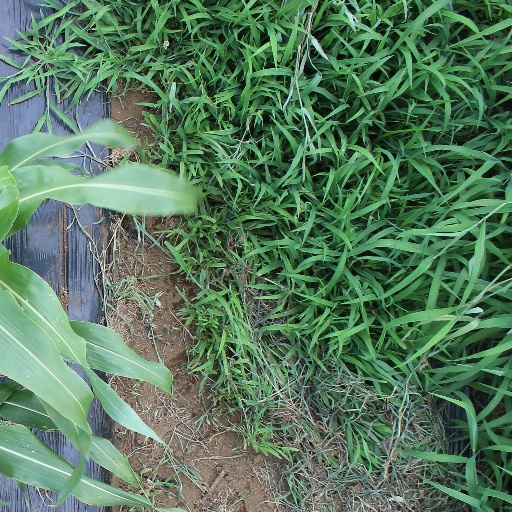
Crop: sorghum